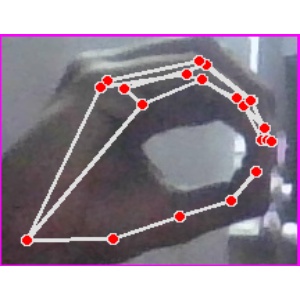
अक्षर: ठ